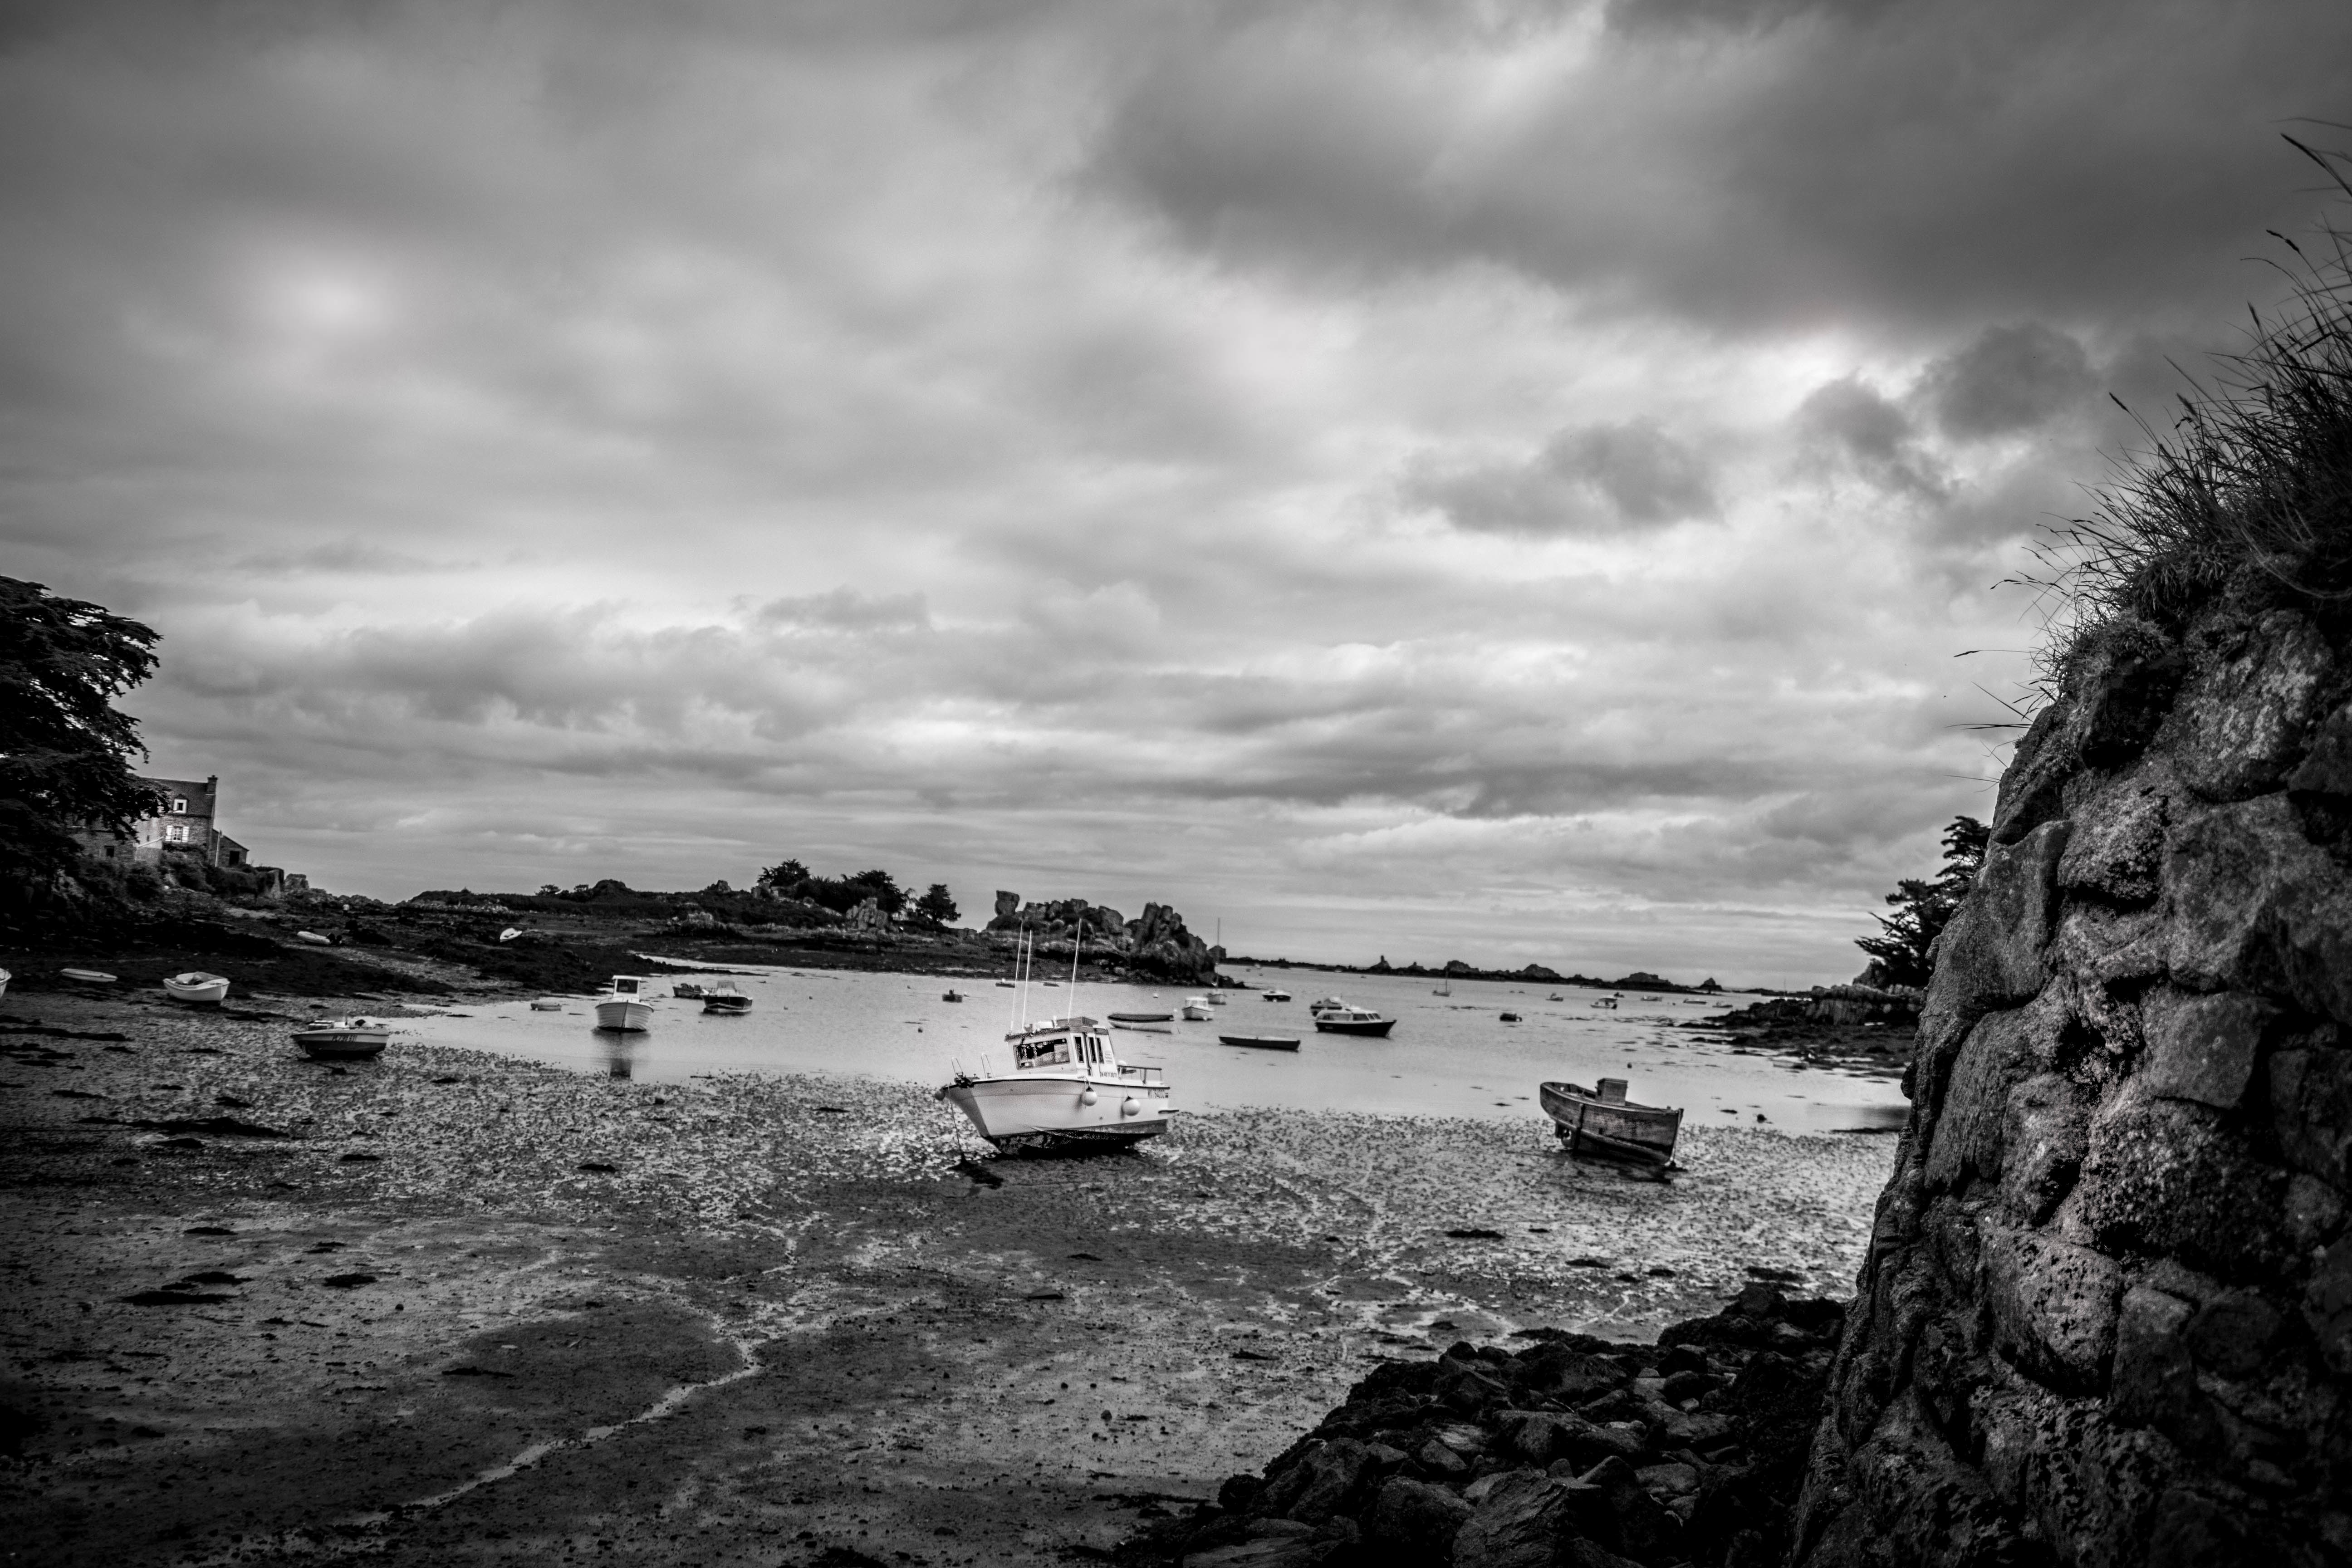
landscape, sea, coast, tree, nature, rock, ocean, horizon, cloud, black and white, sky, white, photography, sunlight, shore, wave, dusk, reflection, darkness, black, monochrome, meteorological phenomenon, monochrome photography